Akira Jimbo

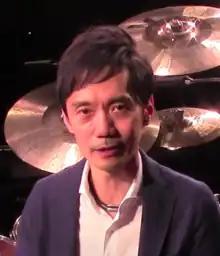
Jimbo in 2015

, is a Japanese jazz fusion drummer, best known as the drummer for the Japanese jazz fusion band Casiopea in 3 separate stints (1980-1989, 1997-2006 and 2012-2022). Aside from his work with Casiopea, Jimbo has also participated in side projects with Keiko Matsui, Shambara, and Brian Bromberg.